Mando (music)

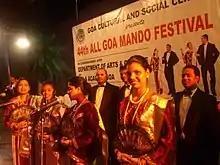
""Mando" Festival" in Goa.

Mando is a musical form that evolved during the 19th and 20th centuries among the Goan Catholics. It represents a meeting point of local Goan (Goa was a part of Portugal at that point of time) and western musical traditions.